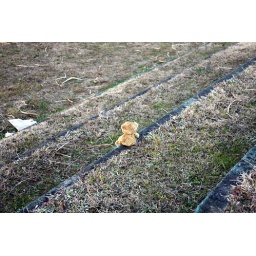
i saw a bear by the river